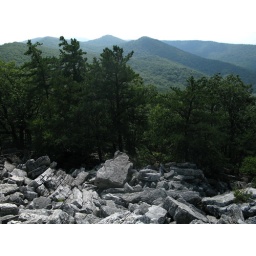
The view back down. You can just make out the blue blaze on the tree in the center.